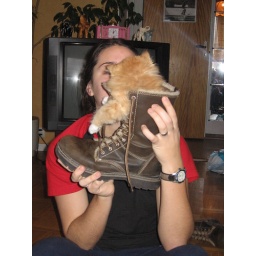
you wouldn't know by the picture, but she's a dog person